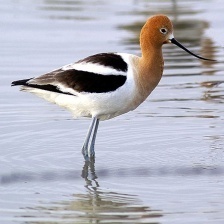
Species: AMERICAN AVOCET
Scientific name: PSITTACULA EUPATRIA